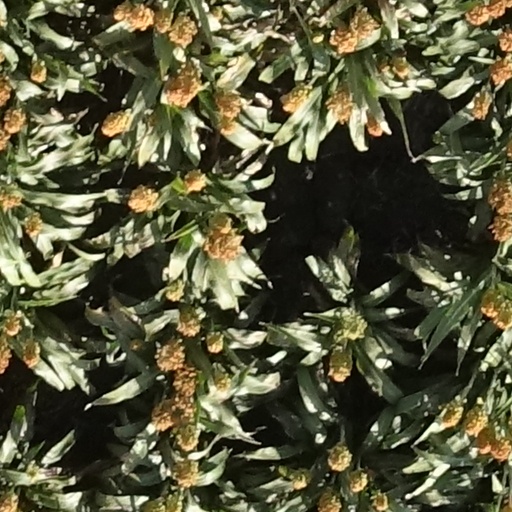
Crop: sorghum